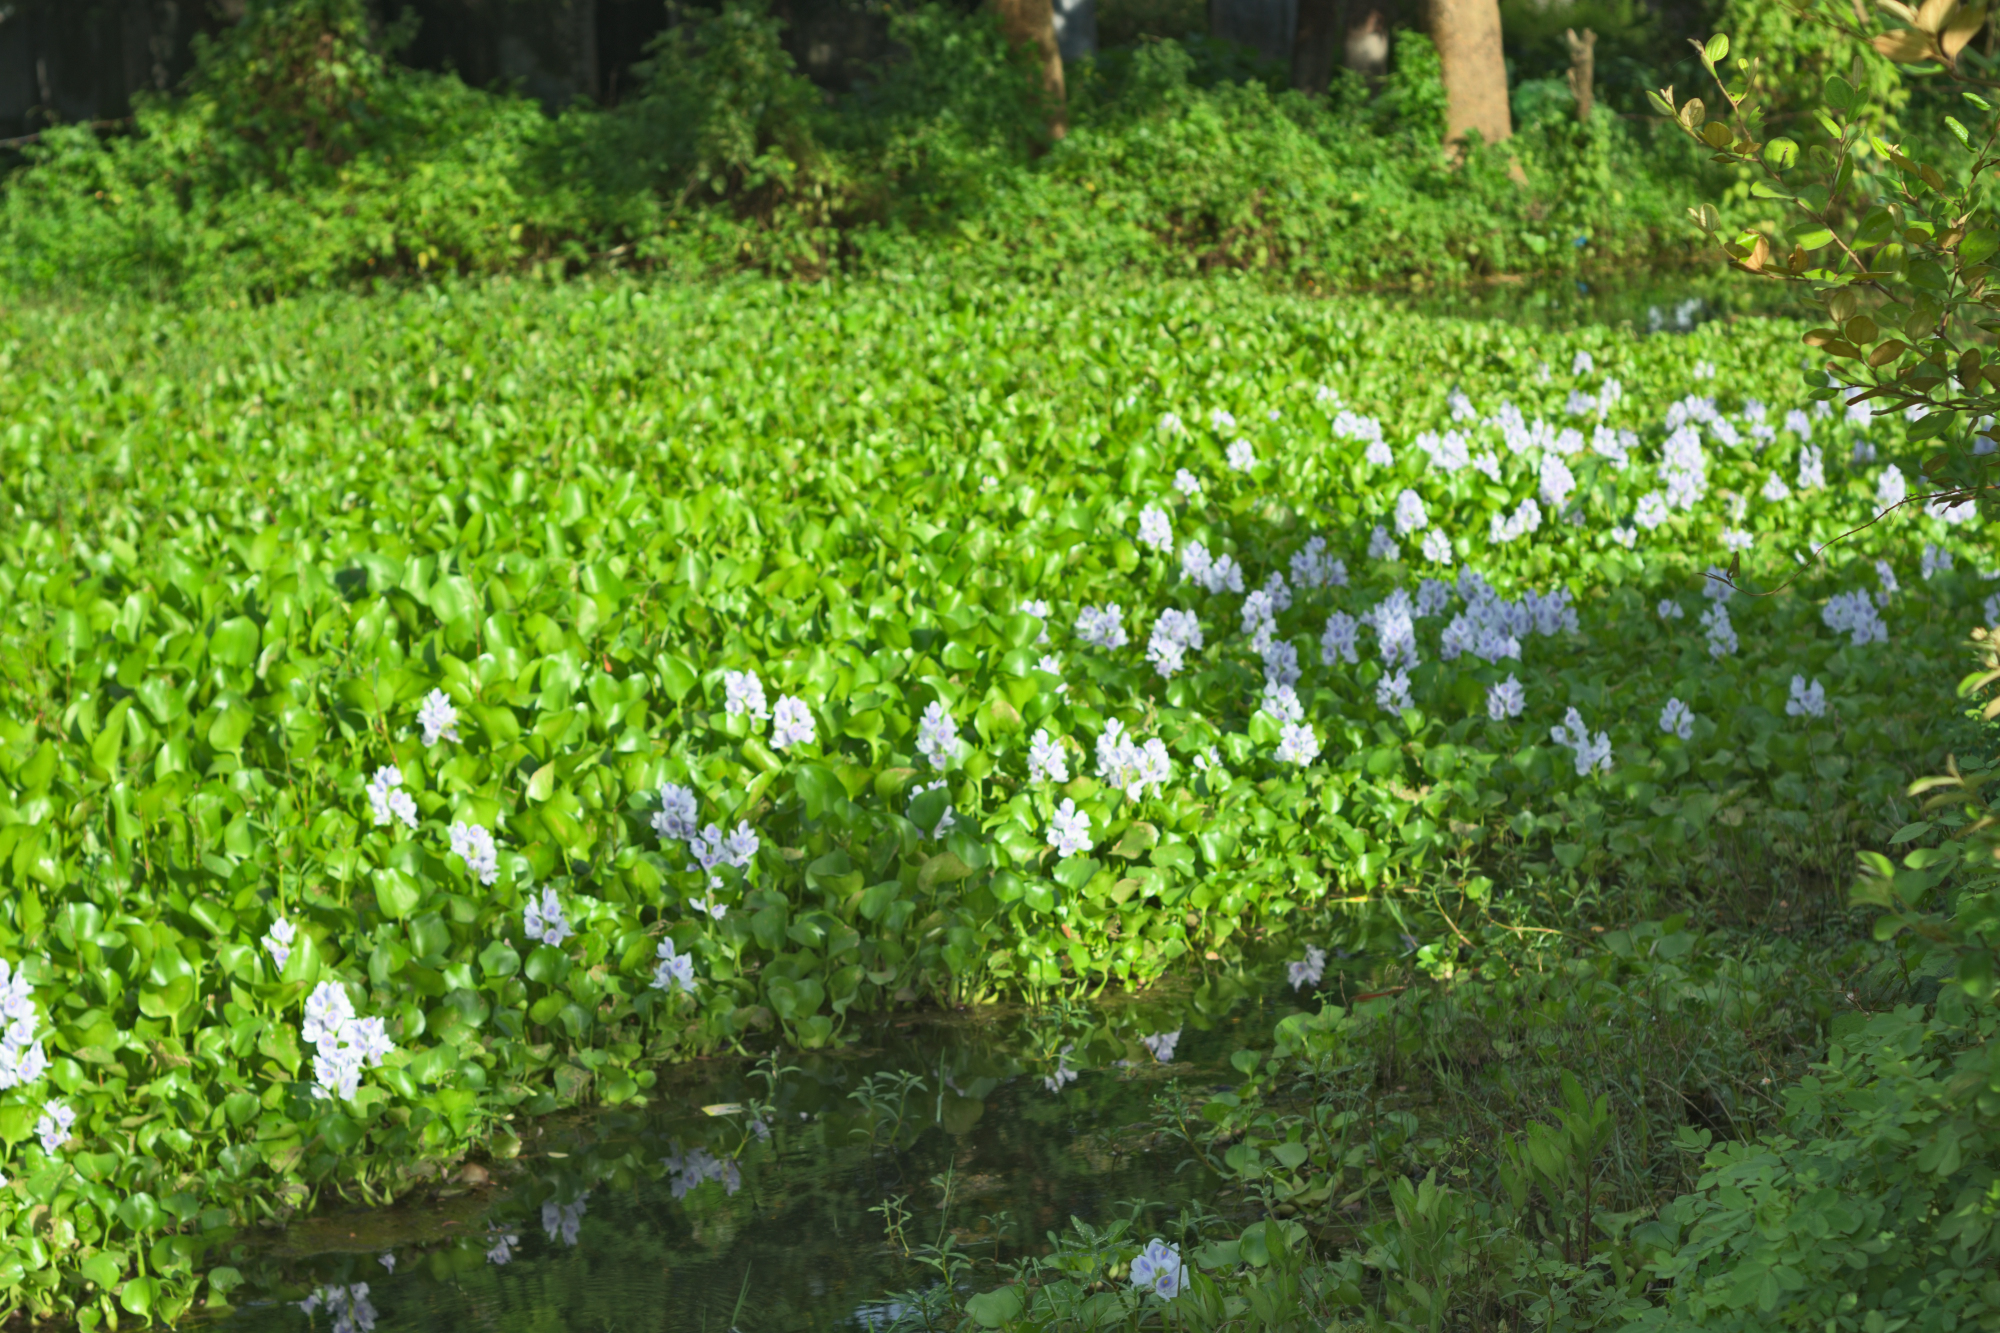
Water Hyacinth - Khurushkul Pond, Bangladesh
Water hyacinth (Eichhornia crassipes) coverage in a freshwater pond near Khurushkul, Cox's Bazar, Bangladesh. Photographed on 9 August 2026 during the monsoon season. Follow-up survey of the pond documented in the June 2026 water lily / water hyacinth dataset.
Location: Khurushkul, Cox's Bazar, Chattogram, Bangladesh
Keywords: water hyacinth, Eichhornia crassipes, invasive aquatic plant, pond, freshwater wetland, monsoon, Bangladesh, Khurushkul, Cox's Bazar, botanical photography, aquatic vegetation, golamrob